Danny Maseng

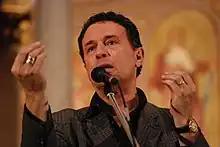
Danny Maseng in Concert, Potsdam

Don Tourliev "Danny" Maseng (born in 1950) is an Israeli-born performer. An actor, singer and writer, Maseng is known as a composer of contemporary Jewish Liturgical music. He currently leads MAKOM LA, a spiritual community in Los Angeles, California.